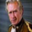
Label: man